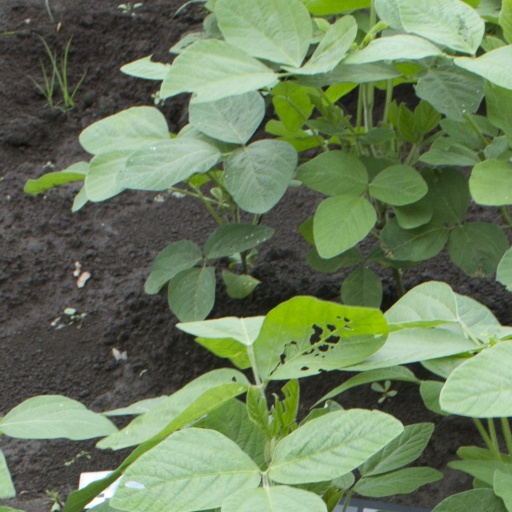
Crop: soybean